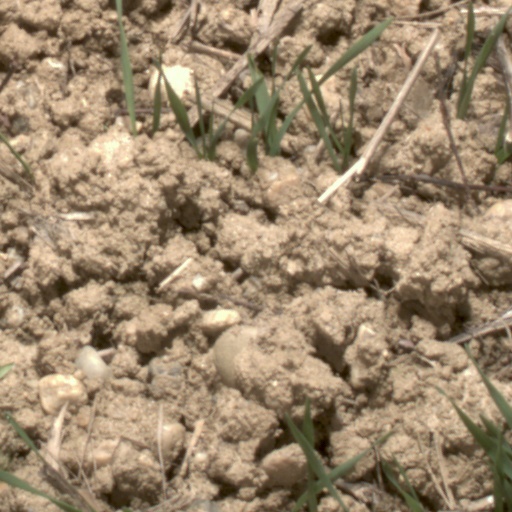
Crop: wheat